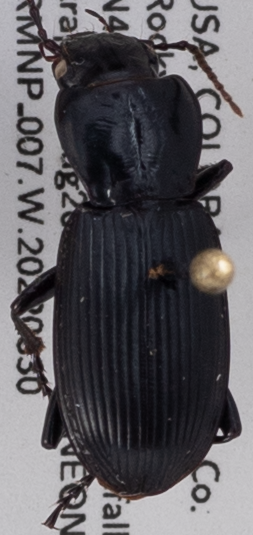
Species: Pterostichus protractus
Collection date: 2022-08-30
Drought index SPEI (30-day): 0.582
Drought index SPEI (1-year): -1.28
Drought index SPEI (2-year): -0.62